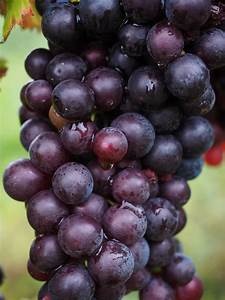
Label: grape